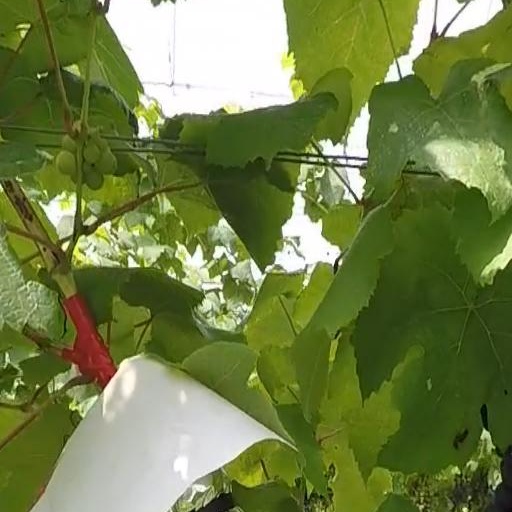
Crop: grape